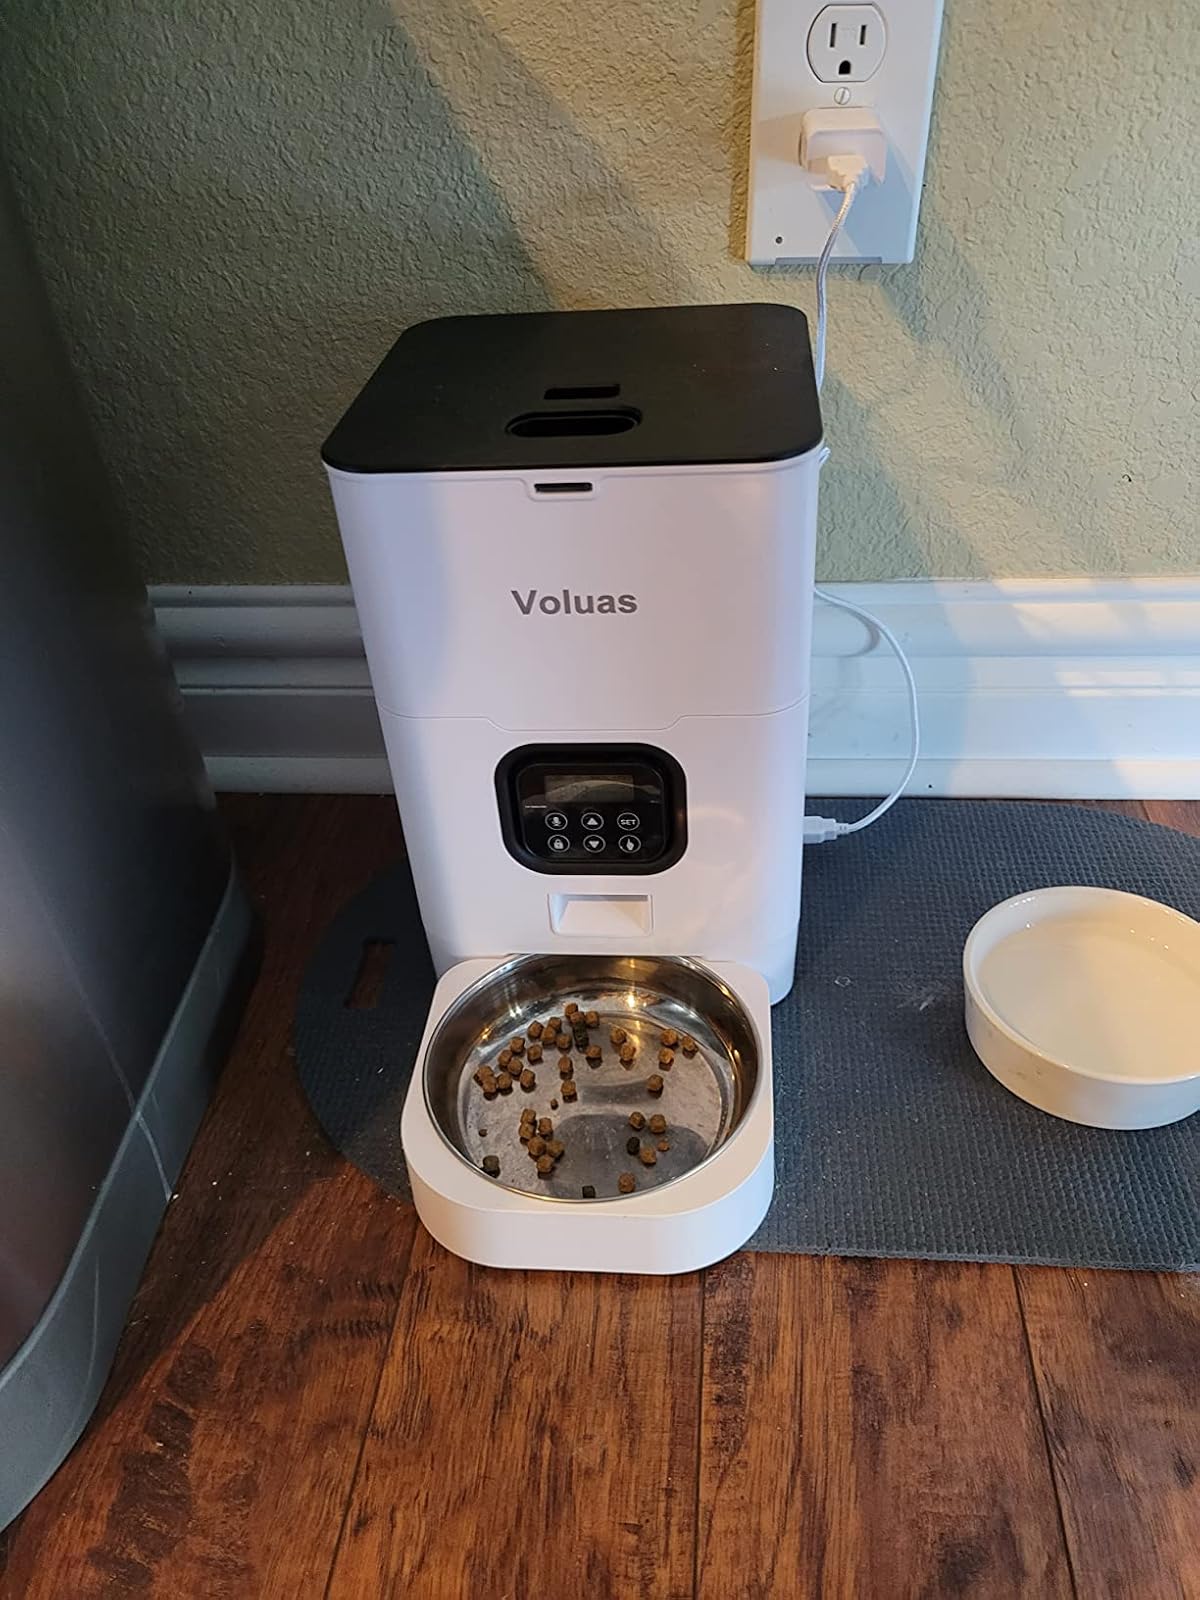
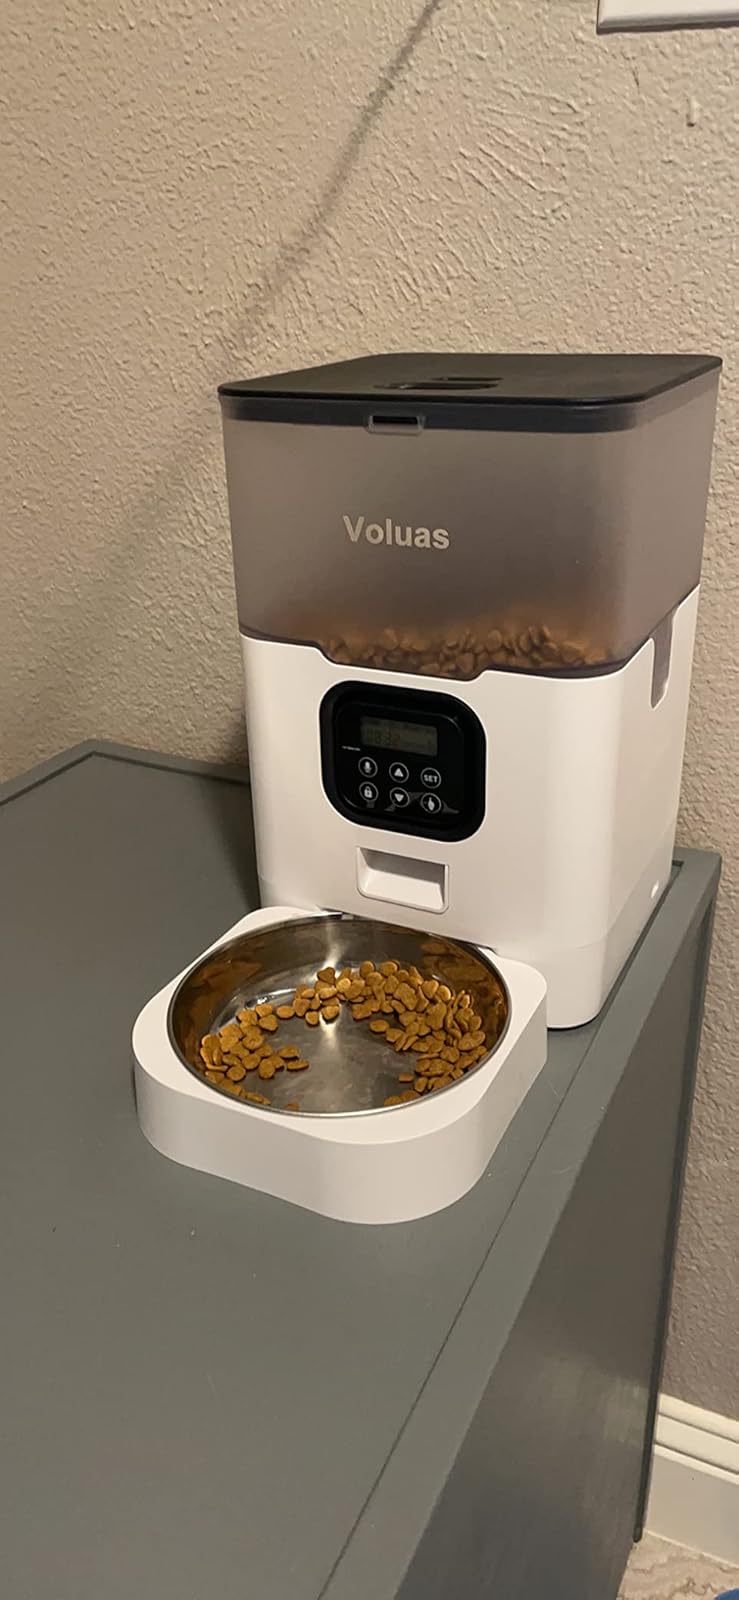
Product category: items_feeder
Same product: no